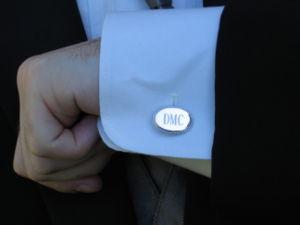
Une chemise est un vêtement qui couvre le buste et les bras. Au début du XXIᵉ siècle, elle comprend un col, des manches longues et un boutonnage sur le devant. Il en existe également une version féminine, que l'on appelle chemisier. La chemise ne comporte pas de doublure.